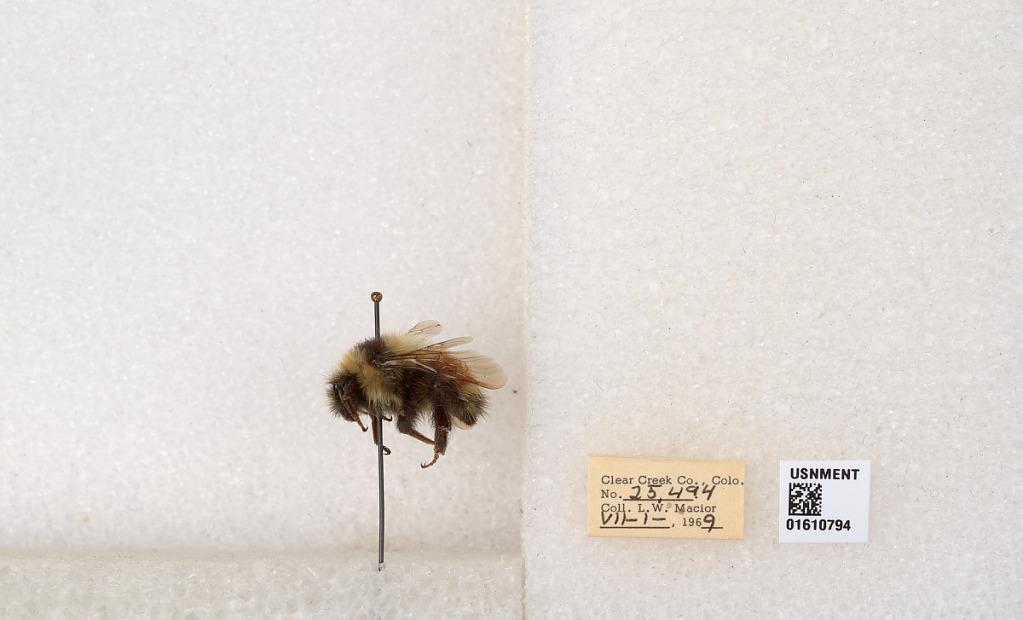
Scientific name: Bombus (Pyrobombus) sylvicola Kirby
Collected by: L. Macior
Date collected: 1969-7-1
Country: United States
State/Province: Colorado
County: Clear Creek
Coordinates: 39.6891, -105.644